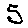
Label: 5